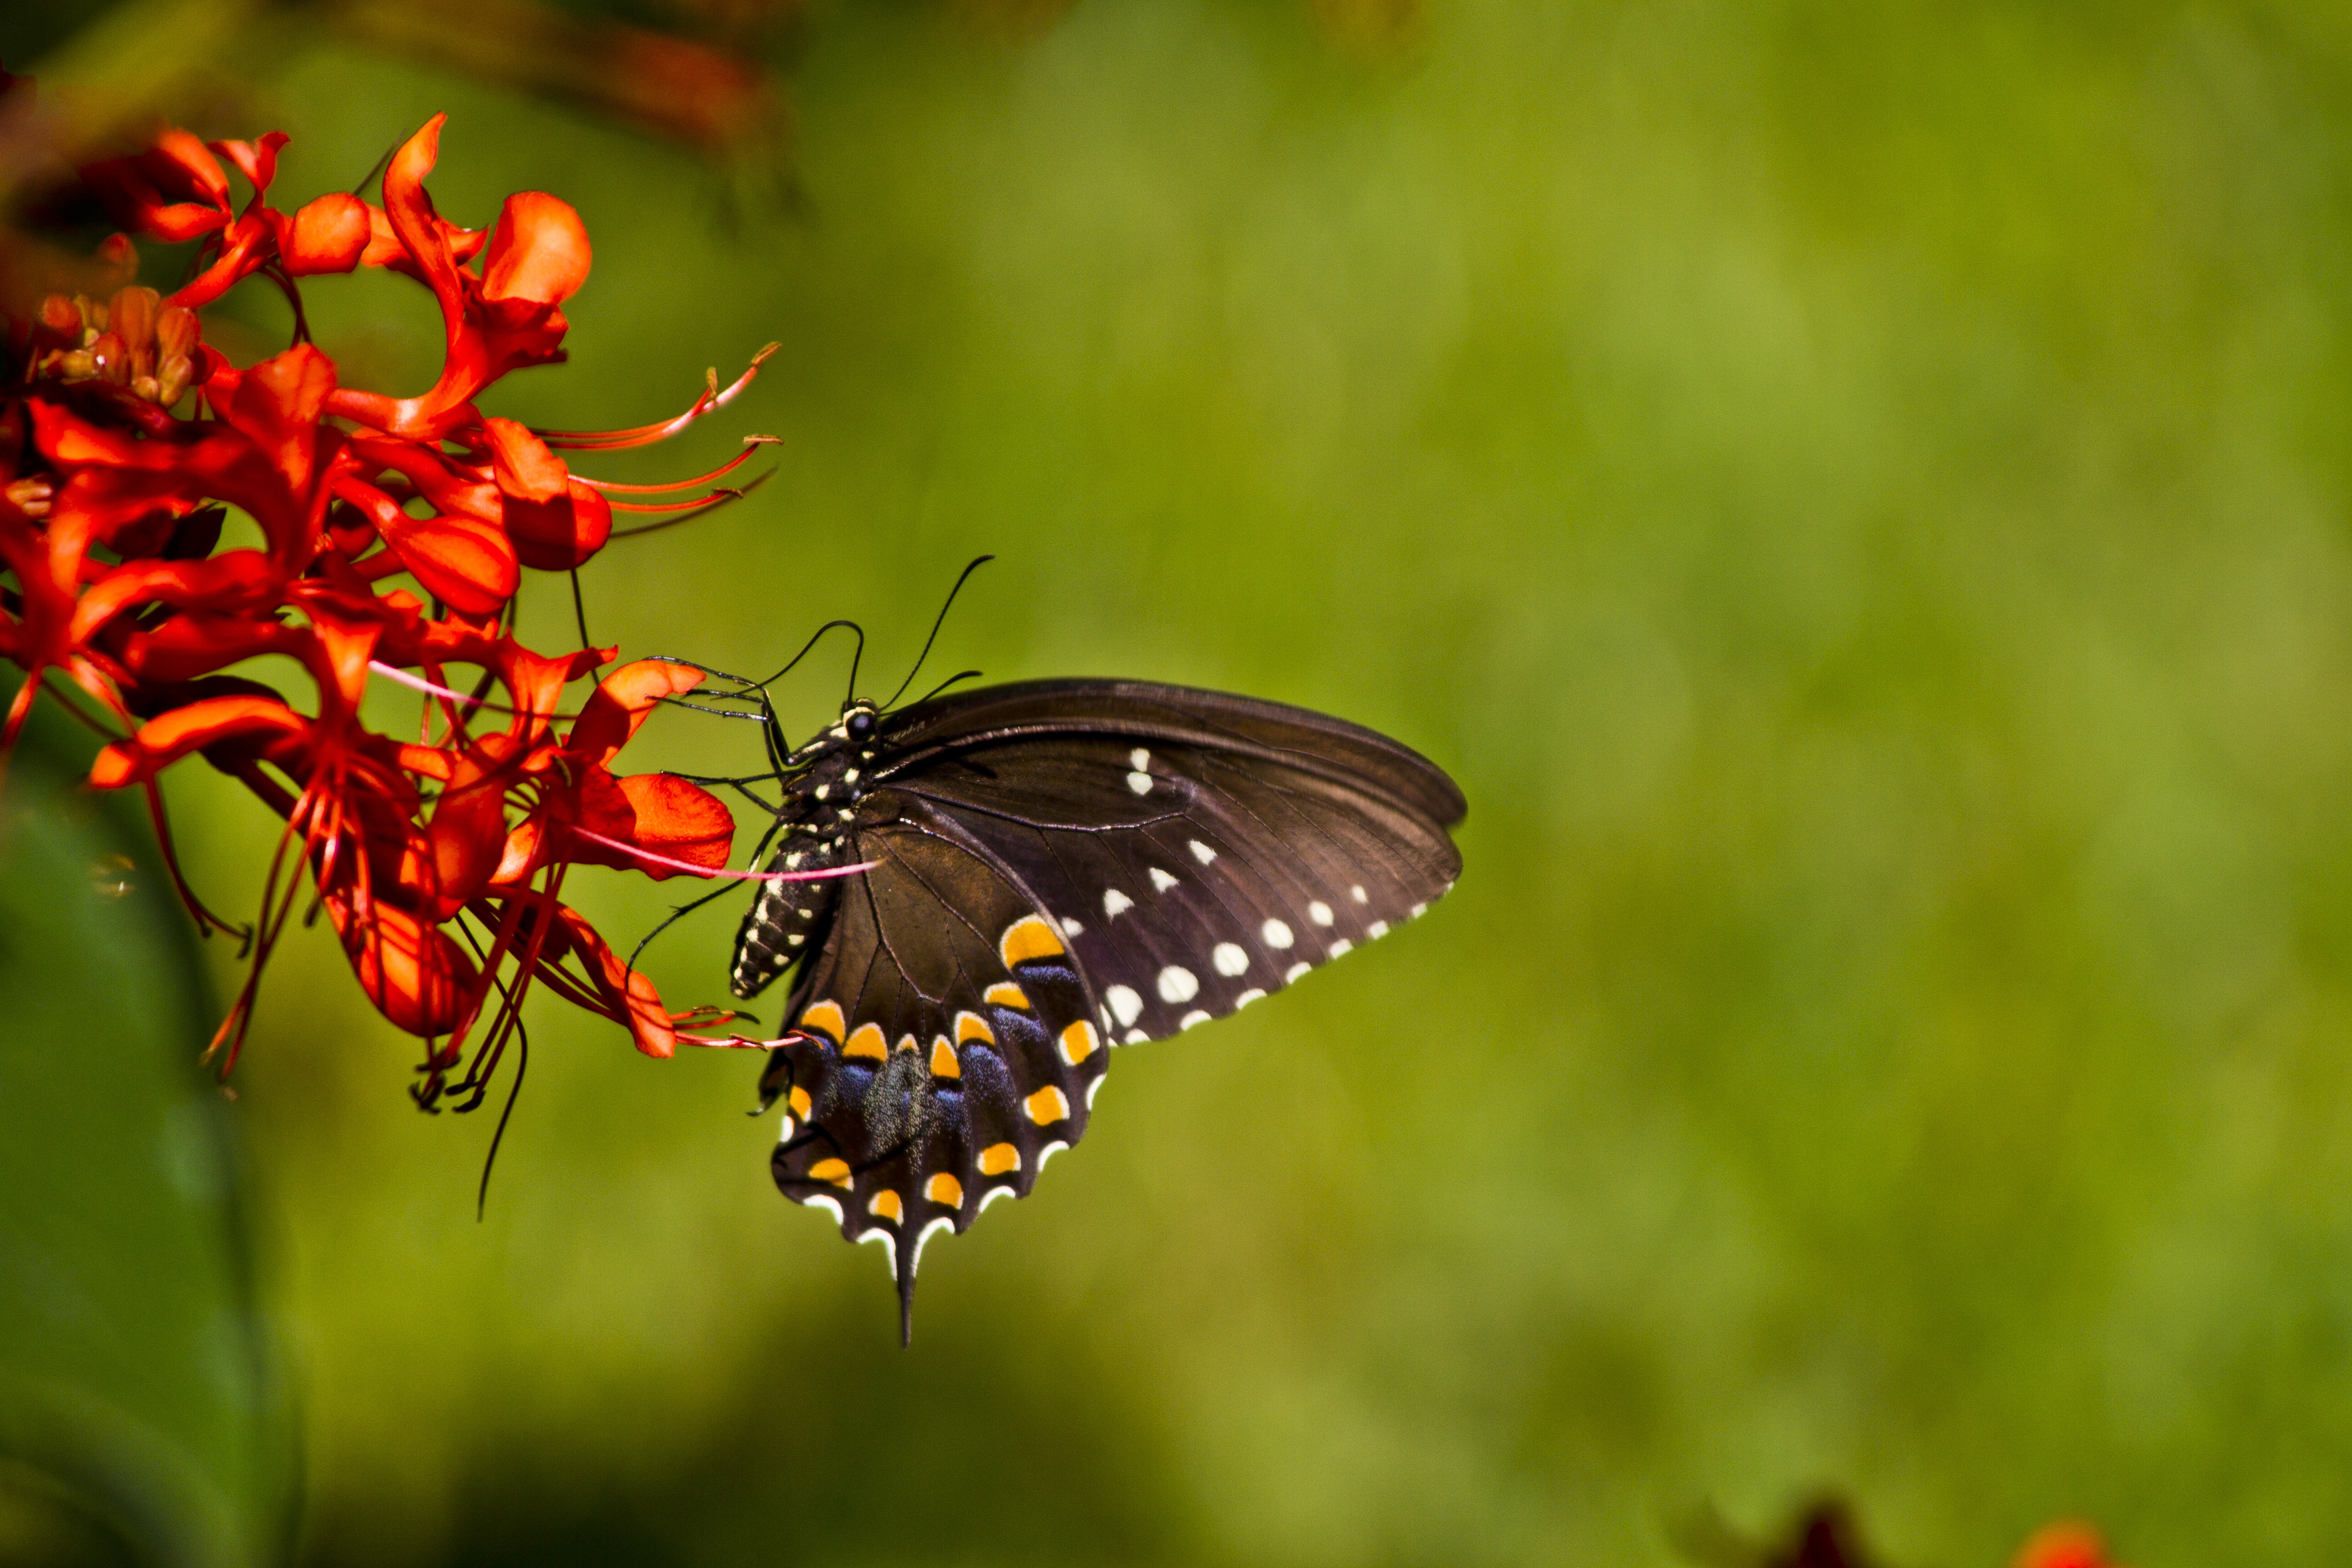
nature, photography, leaf, flower, wildlife, insect, macro, botany, butterfly, flora, fauna, invertebrate, close up, monarch butterfly, florida, nectar, macro photography, arthropod, pollinator, moths and butterflies, lycaenid